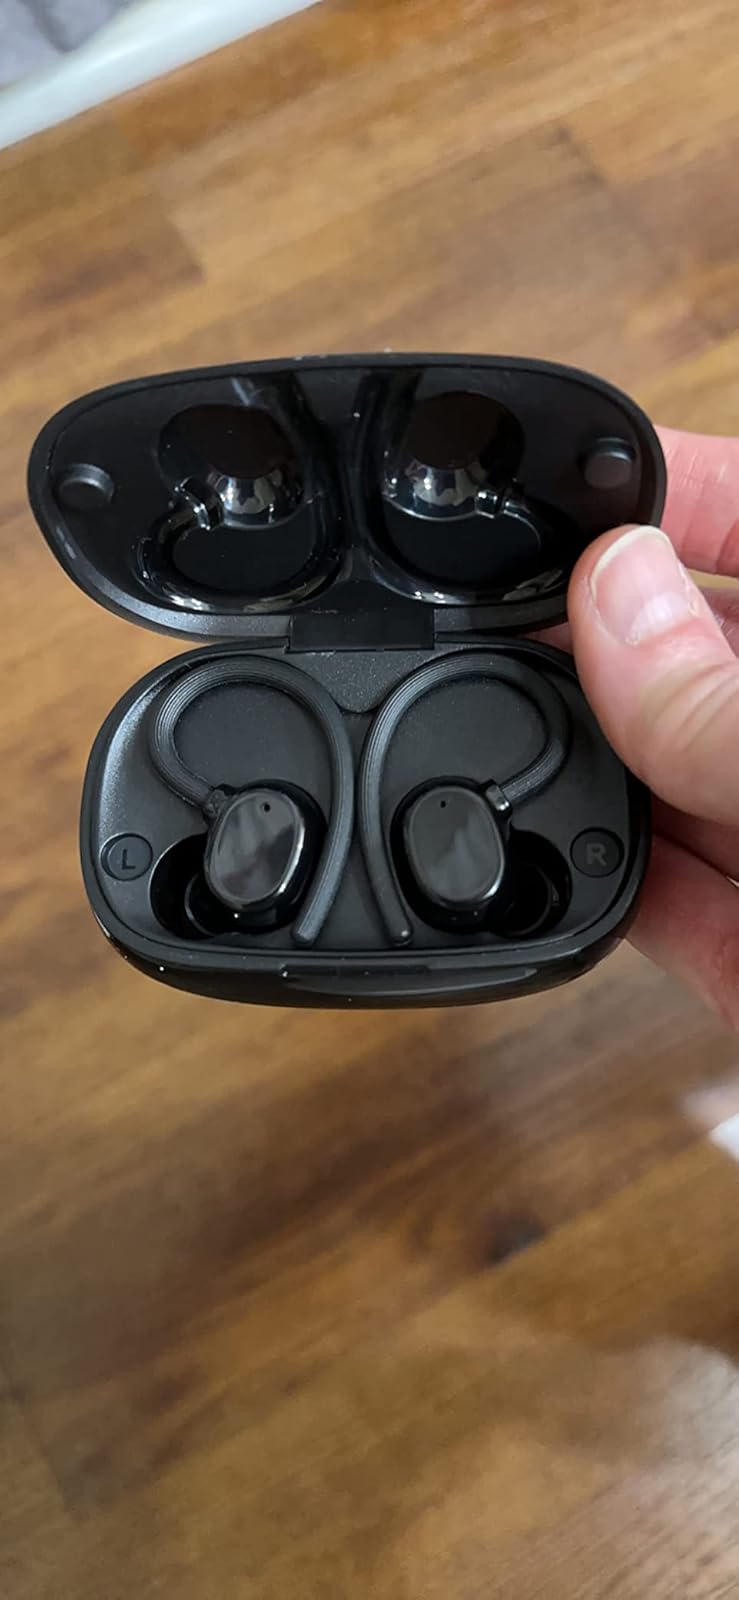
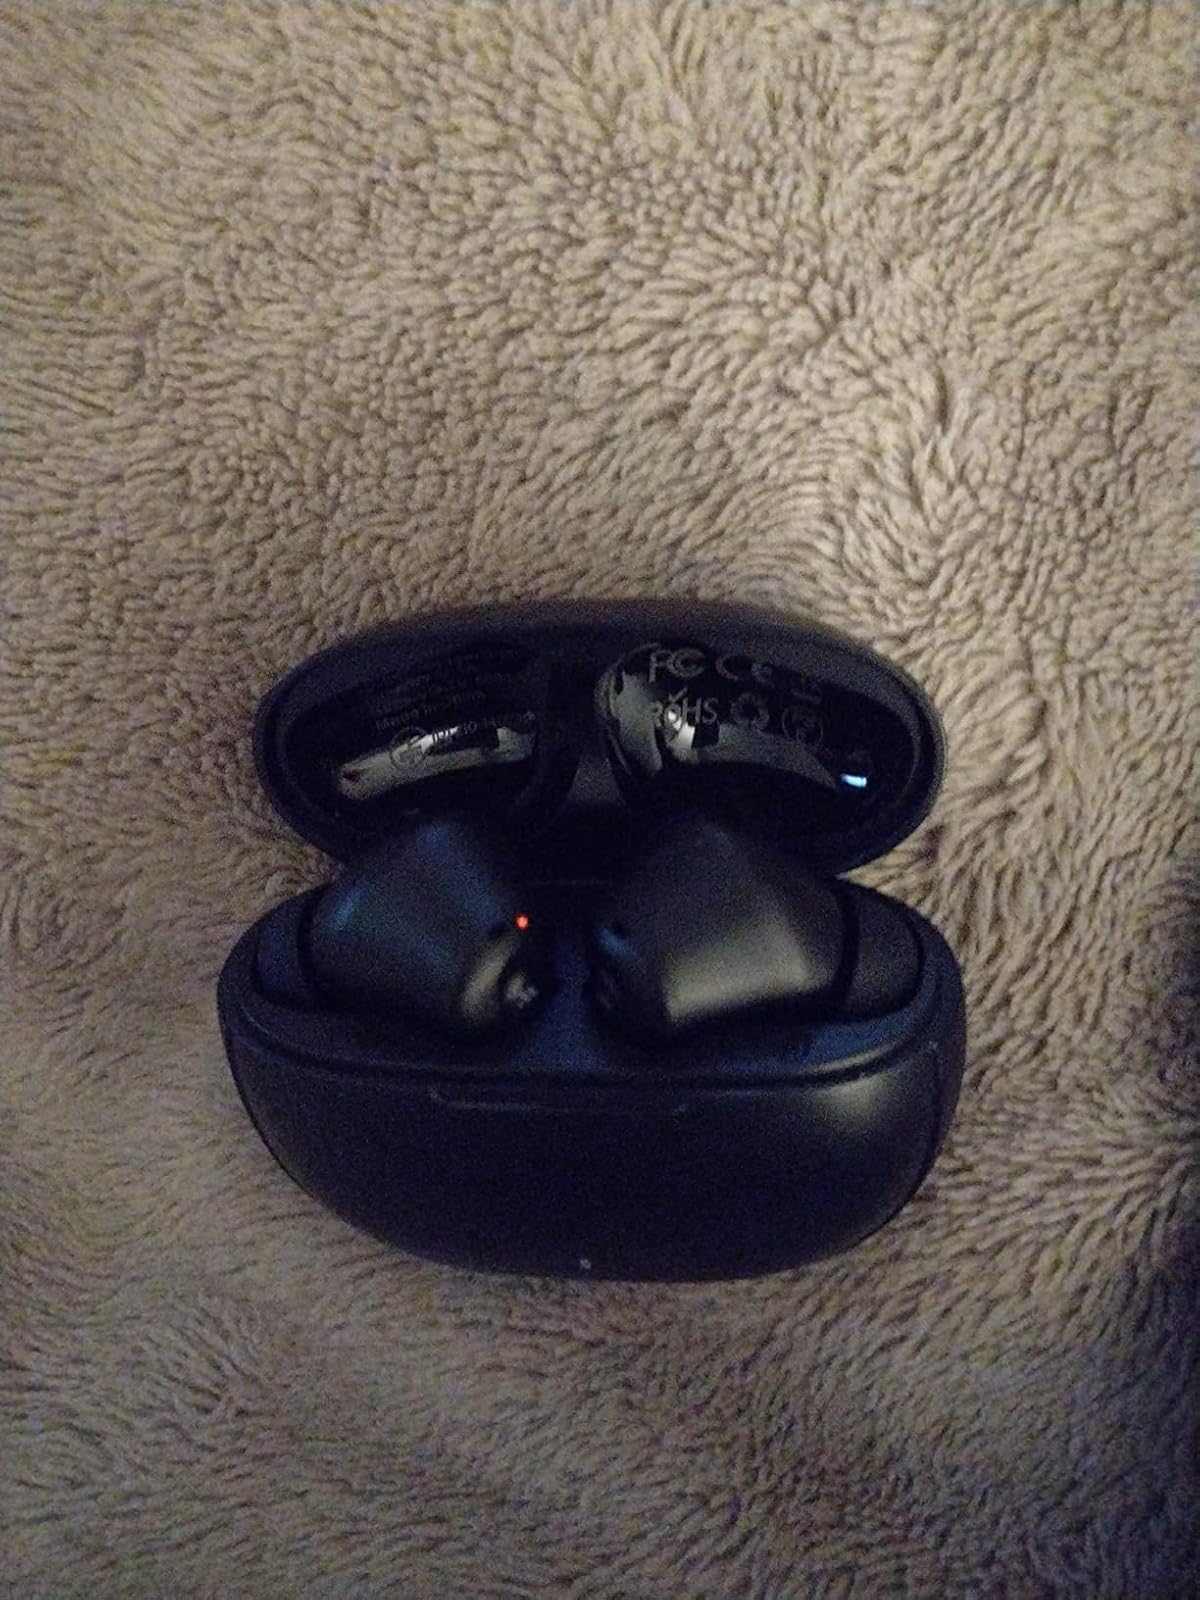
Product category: earbuds
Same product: no